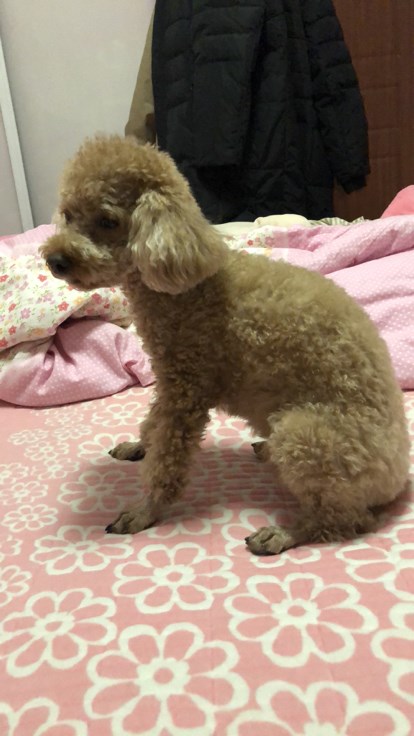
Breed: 2925-n000114-toy_poodle